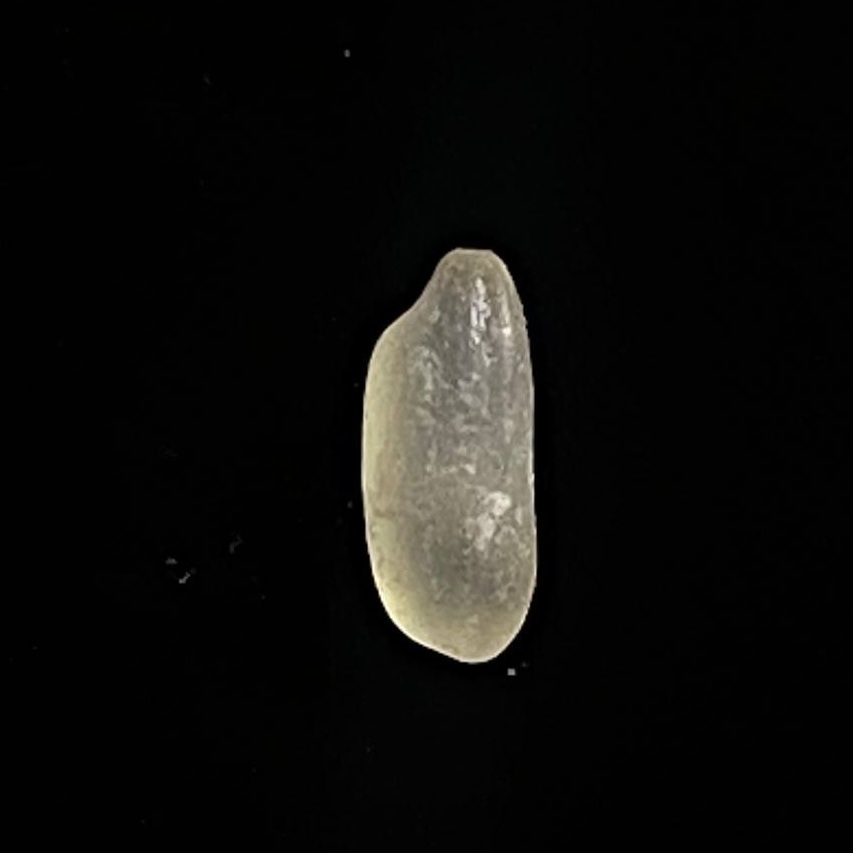
Rice variety: Paijam